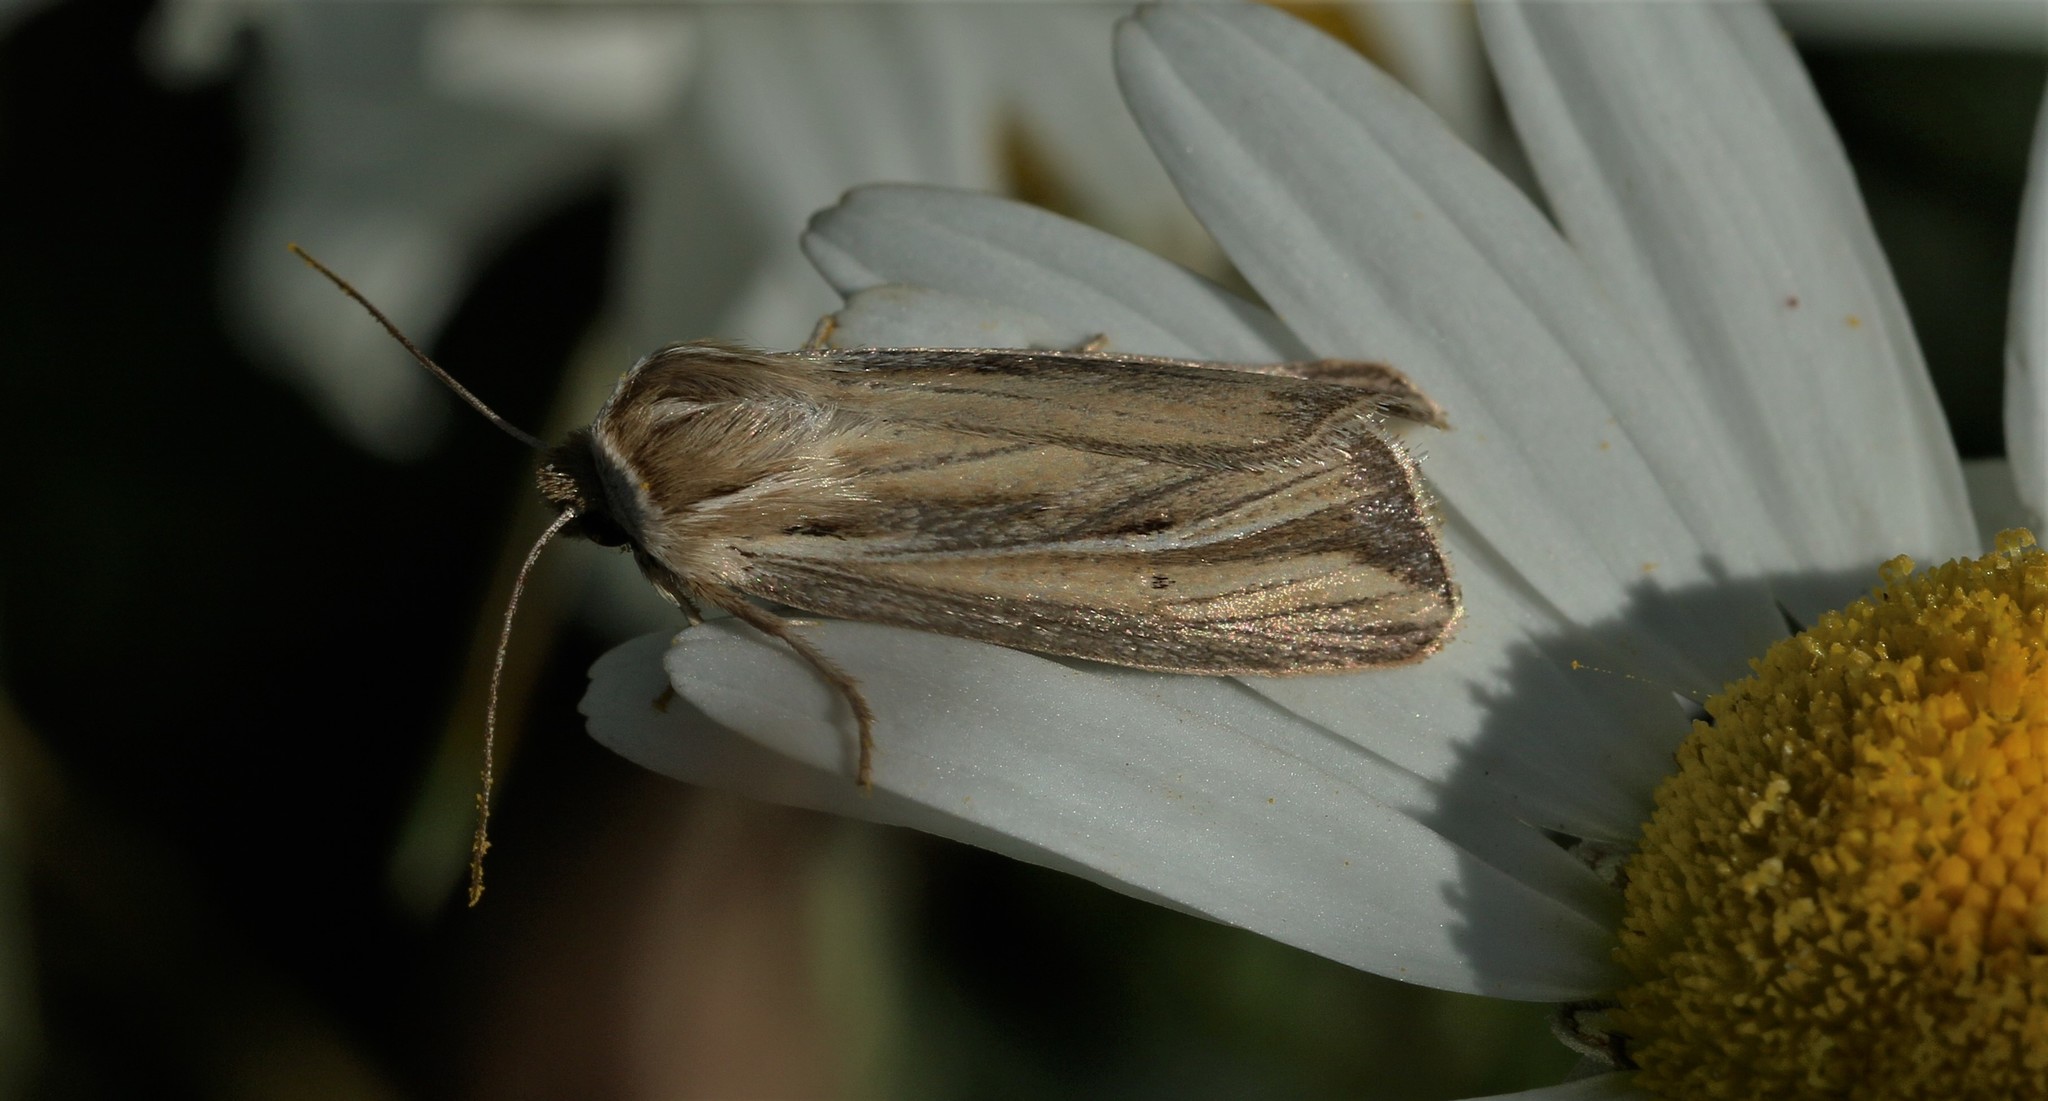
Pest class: wheathead_armyworm_Dargida_diffusa